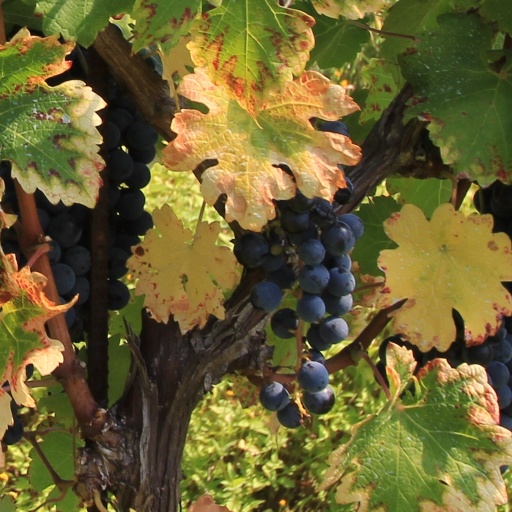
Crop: grape